Murine polyomavirus

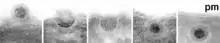
Five aligned micrographs showing different positions of a virion relative to the outer membrane of a cell being infected; in the first micrograph the virion is located on the exterior surface and in the last it has fully penetrated the membrane.

Viruses lacking a viral envelope often have complex mechanisms for entry into the host cell. MPyV capsid protein VP1 binds to sialic acids of gangliosides GD1a and GT1b on the cell surface. The functions of VP2 and VP3 are less well understood, but at least VP2 has been reported to be exposed upon endocytosis of the viral particle and may be involved in releasing the virus from the endoplasmic reticulum. MPyV has been reported to enter cells through both a caveolae-dependent endocytosis mechanism and by an independent mechanism through uncoated vesicles.